American paddlefish

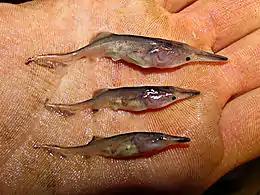

American paddlefish are long-lived, sexually late maturing pelagic fish. Females do not begin spawning until they are seven to ten years old, some as late as sixteen to eighteen years old. Females do not spawn every year; rather they spawn every second or third year. Males spawn more frequently, usually every year or every other year beginning around age seven, some as late as nine or ten years of age.